2013 Sun Bowl

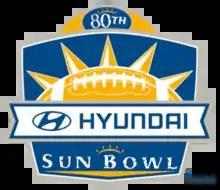

The 2013 Sun Bowl was an American college football bowl game that was played on December 31, 2013, at Sun Bowl Stadium in El Paso, Texas. In this 80th edition of the Sun Bowl, the UCLA Bruins of the Pac-12 Conference met the Virginia Tech Hokies of the Atlantic Coast Conference. The game started at 12:00 noon MST, and was televised on CBS and heard on the Sports USA Radio Network. It was one of the 2013–14 bowl games that concluded the 2013 FBS football season. The game was sponsored by the Hyundai Motor Company and was officially known as the Hyundai Sun Bowl. UCLA defeated Virginia Tech 42-12 for the Sun Bowl Championship.